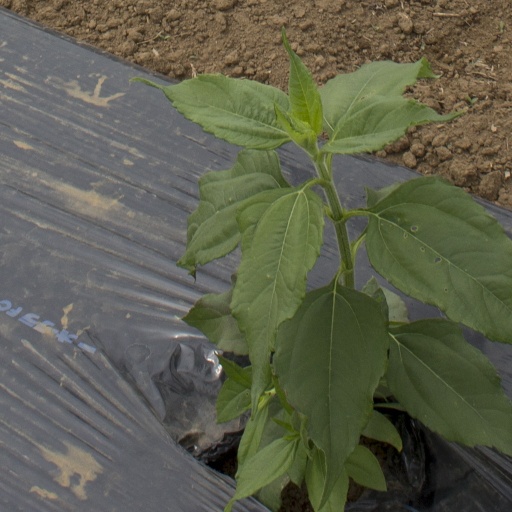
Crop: Jerusalem artichoke